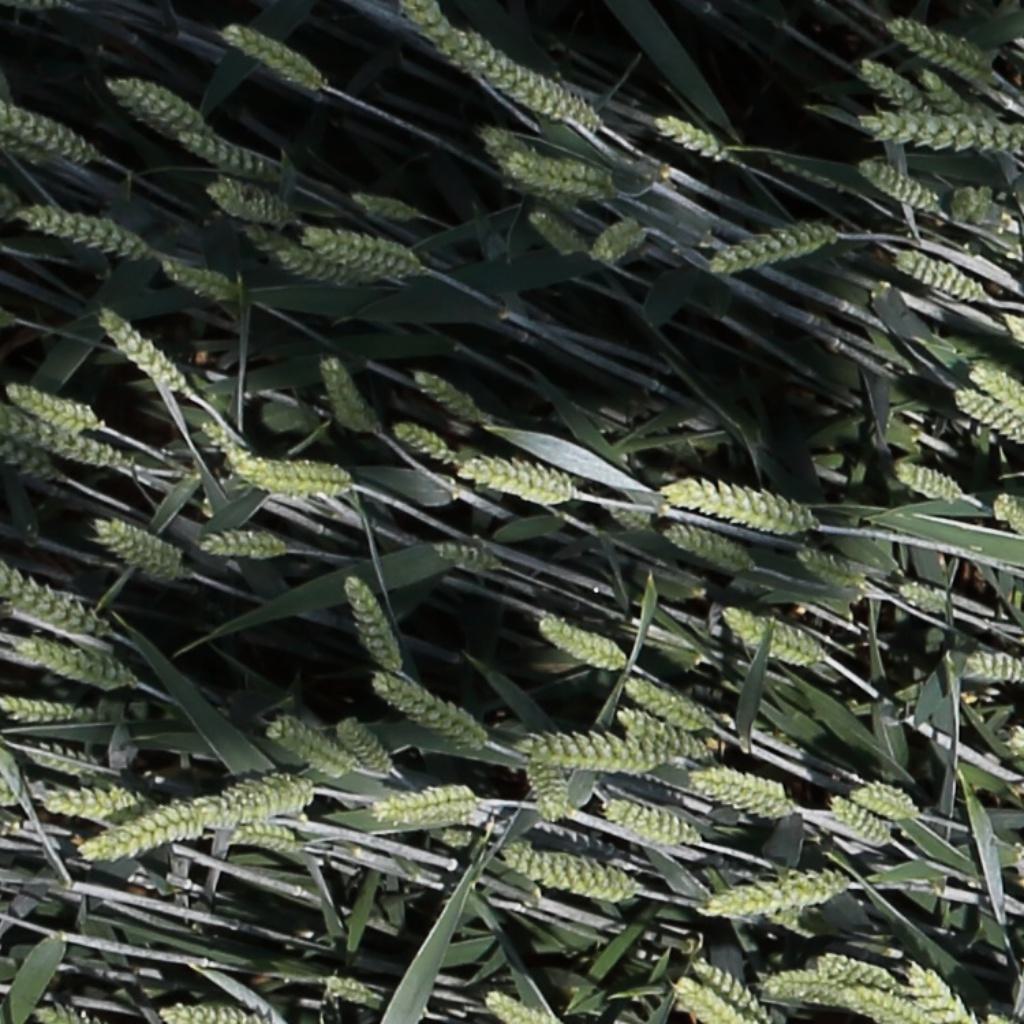
Country: Switzerland
Location: Usask
Wheat development stage: Filling